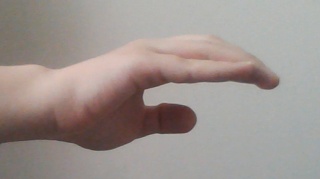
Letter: jeem